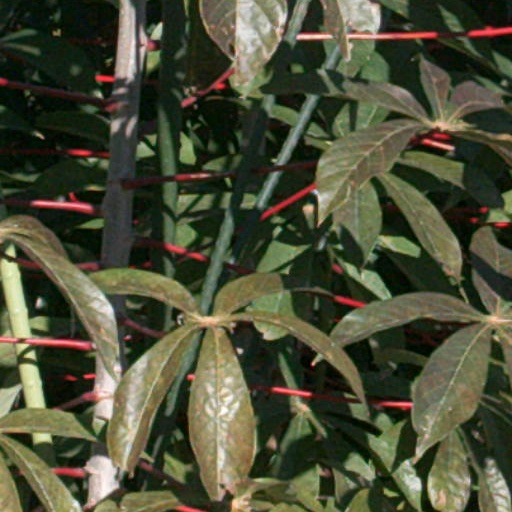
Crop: cassava